Geronimo

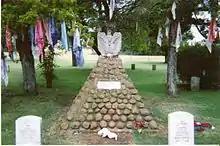
Geronimo's grave at Fort Sill, Oklahoma, in 2005

In President Theodore Roosevelt's 1905 Inaugural Parade, Geronimo rode horseback down Pennsylvania Avenue with five Indian chiefs who wore full headgear and painted faces. The intent, one newspaper stated, was to show Americans "that they have buried the hatchet forever." They created a sensation and brought the crowds to their feet along the parade route. Later that same week Geronimo met with Roosevelt and made a request for the Chiricahuas at Fort Sill to be relieved of their status as prisoners of war and allowed to return to their homeland in Arizona. President Roosevelt refused, referring to the continuing animosity in Arizona for the deaths of civilian men, women, and children associated with Geronimo's raids during the prolonged Apache Wars. Through an interpreter, Roosevelt told Geronimo that the Indian had a "bad heart". "You killed many of my people; you burned villages…and were not good Indians." Roosevelt responded that he would "see how you and your people act" on the reservation.